Pharaoh

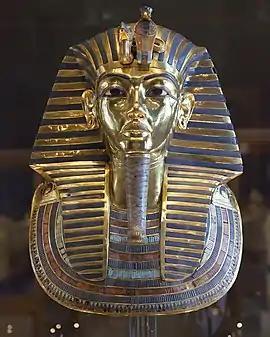
The Mask of Tutankhamun from tomb KV62 in the Valley of the Kings. Pharaohs' tombs were provided with vast quantities of wealth

Sometime during the era of the New Kingdom, "pharaoh" became the form of address for a person who was king. The earliest confirmed instance where "pr ꜥꜣ" is used specifically to address the ruler is in a letter to the eighteenth dynasty king, Akhenaten (reigned –1336 BCE), that is addressed to "Great House, L, W, H, the Lord". However, there is a possibility that the title "pr ꜥꜣ" first might have been applied personally to Thutmose III (–1425 BCE), depending on whether an inscription on the Temple of Armant may be confirmed to refer to that king. During the Eighteenth dynasty (sixteenth to fourteenth centuries BCE) the title pharaoh was employed as a reverential designation of the ruler. About the late Twenty-first Dynasty (tenth century BCE), however, instead of being used alone and originally just for the palace, it began to be added to the other titles before the name of the king, and from the Twenty-Fifth Dynasty (eighth to seventh centuries BCE, during the declining Third Intermediate Period) it was, at least in ordinary use, the only epithet prefixed to the royal appellative.